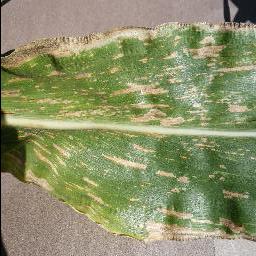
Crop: corn
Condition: (maize)_cercospora_spot_gray_spot